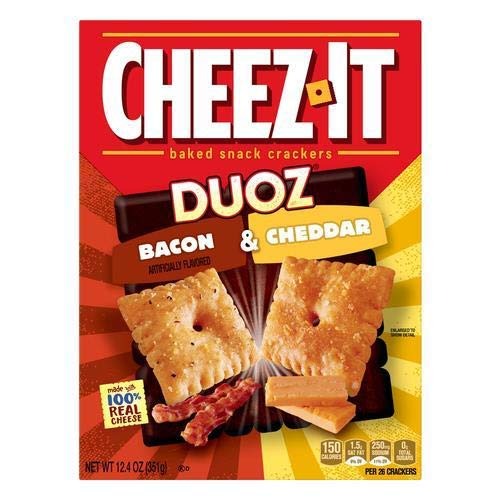
Item Name: Baked Snack Crackers (Pack of 2)
Value: 24.8
Unit: Ounce

Price: 5.79